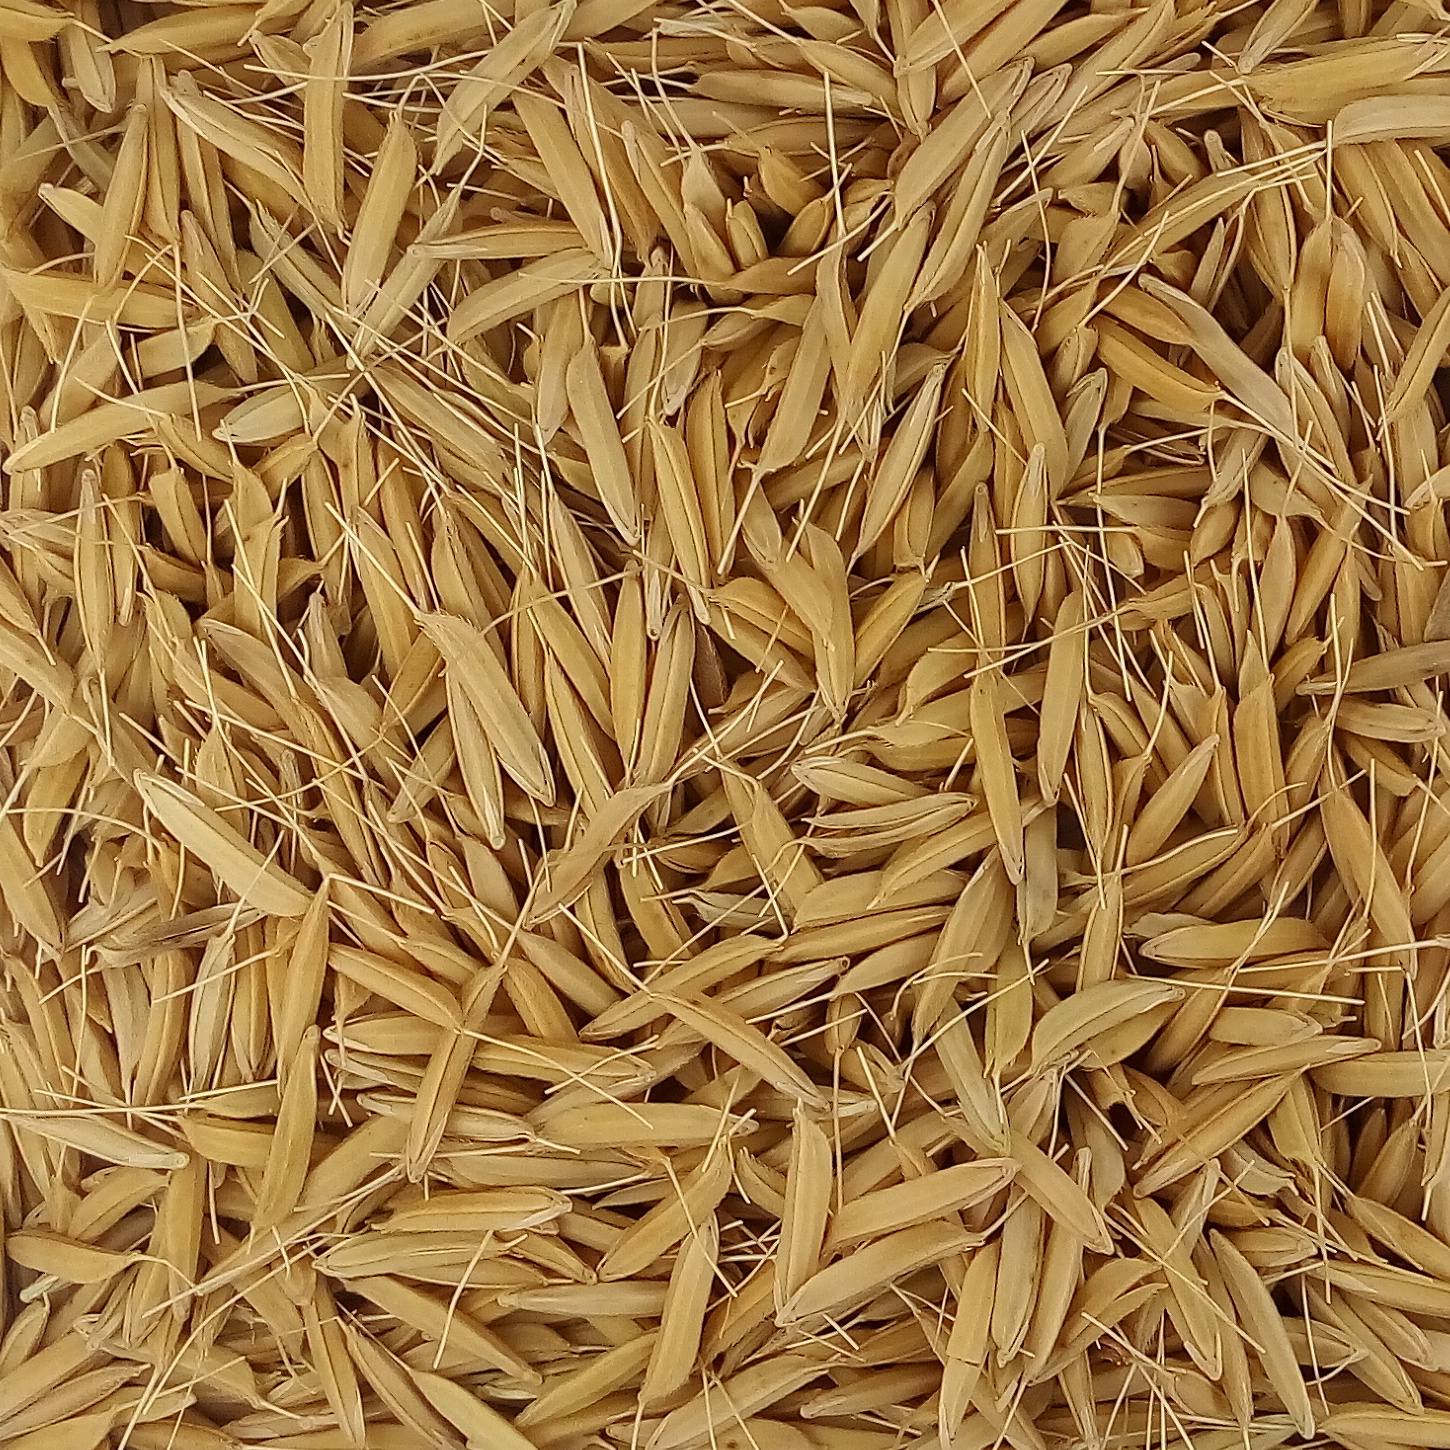
Rice seed variety: PB1